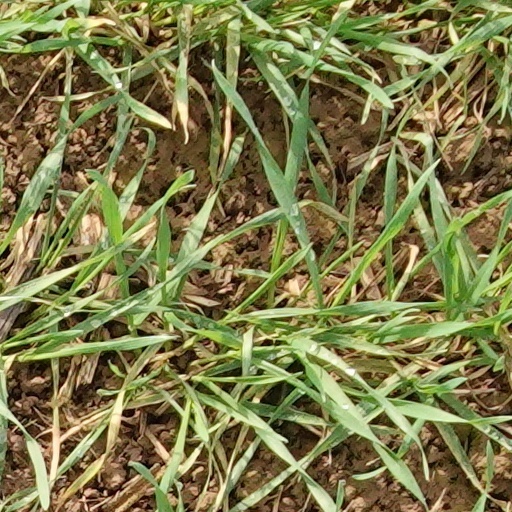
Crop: wheat